Anolis fuscoauratus

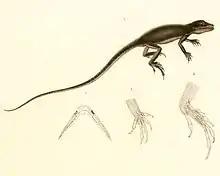
Illustration

It was described as a new species in 1837. In 2009 the geographic range of this widespread species was found to extend farther south to Rio de Janeiro State in Brazil.